Middle Rasen

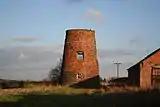
Middle Rasen Mill

A tower windmill, built in 1827 for the grinding of cereal, ceased working permanently in 1925, and is now used as a store. A previous three storey red-brick watermill dated from the late 18th century, with 1827 remodelling – its remaining wheelhouse is Grade II listed.